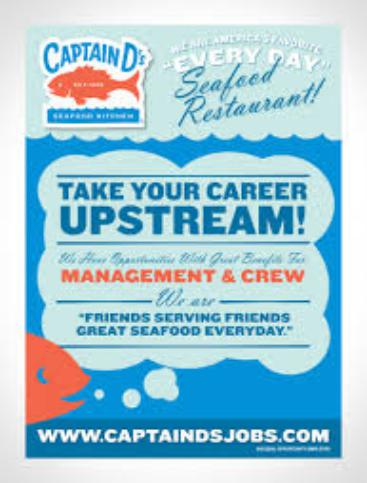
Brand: Captain D's
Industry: Food